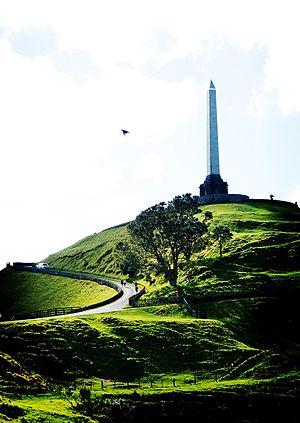
Cet article présente la chronologie de l'histoire du groupe de rock irlandais U2 :